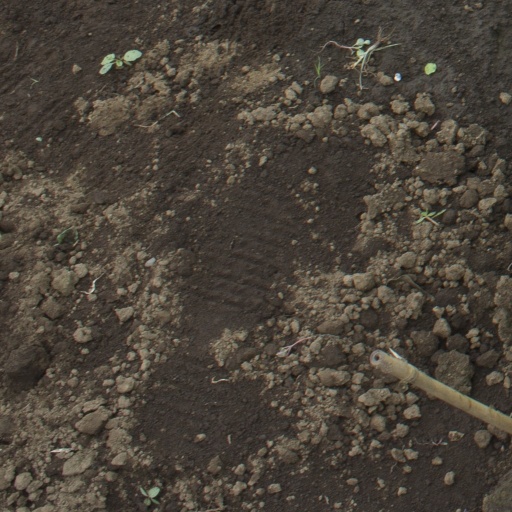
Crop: soybean